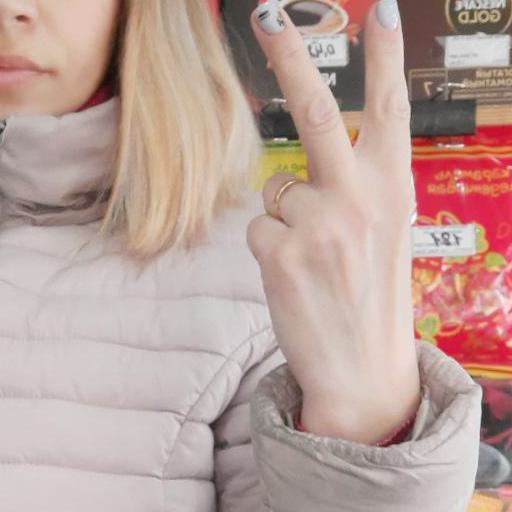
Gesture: peace_inverted